1028

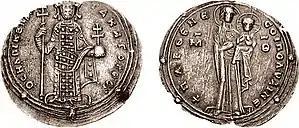
Silver "miliaresion" of Emperor Romanos III

Year 1028 (MXXVIII) was a leap year starting on Monday of the Julian calendar.